Castle of Terror

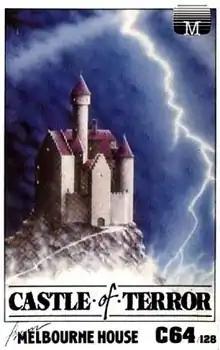
C64 cover art

Castle of Terror is an interactive fiction game with graphics released for the Commodore 64 and ZX Spectrum by Melbourne House in 1984.